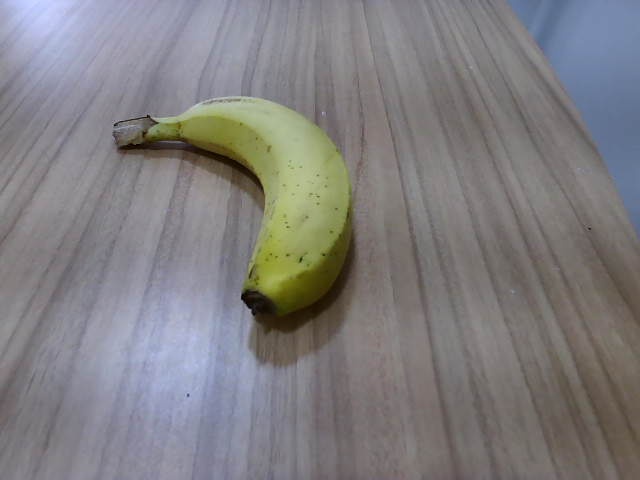
Label: Ripe_Banana